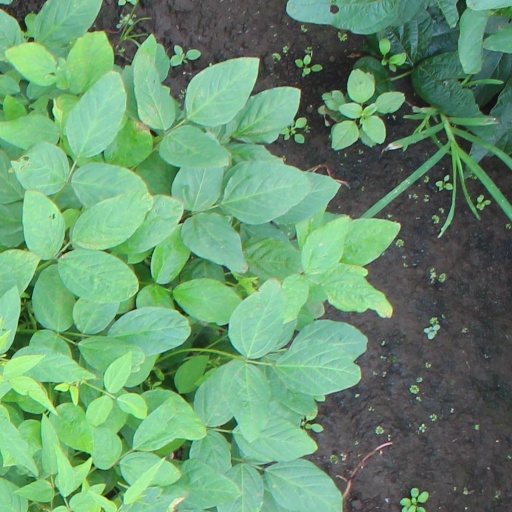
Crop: soybean